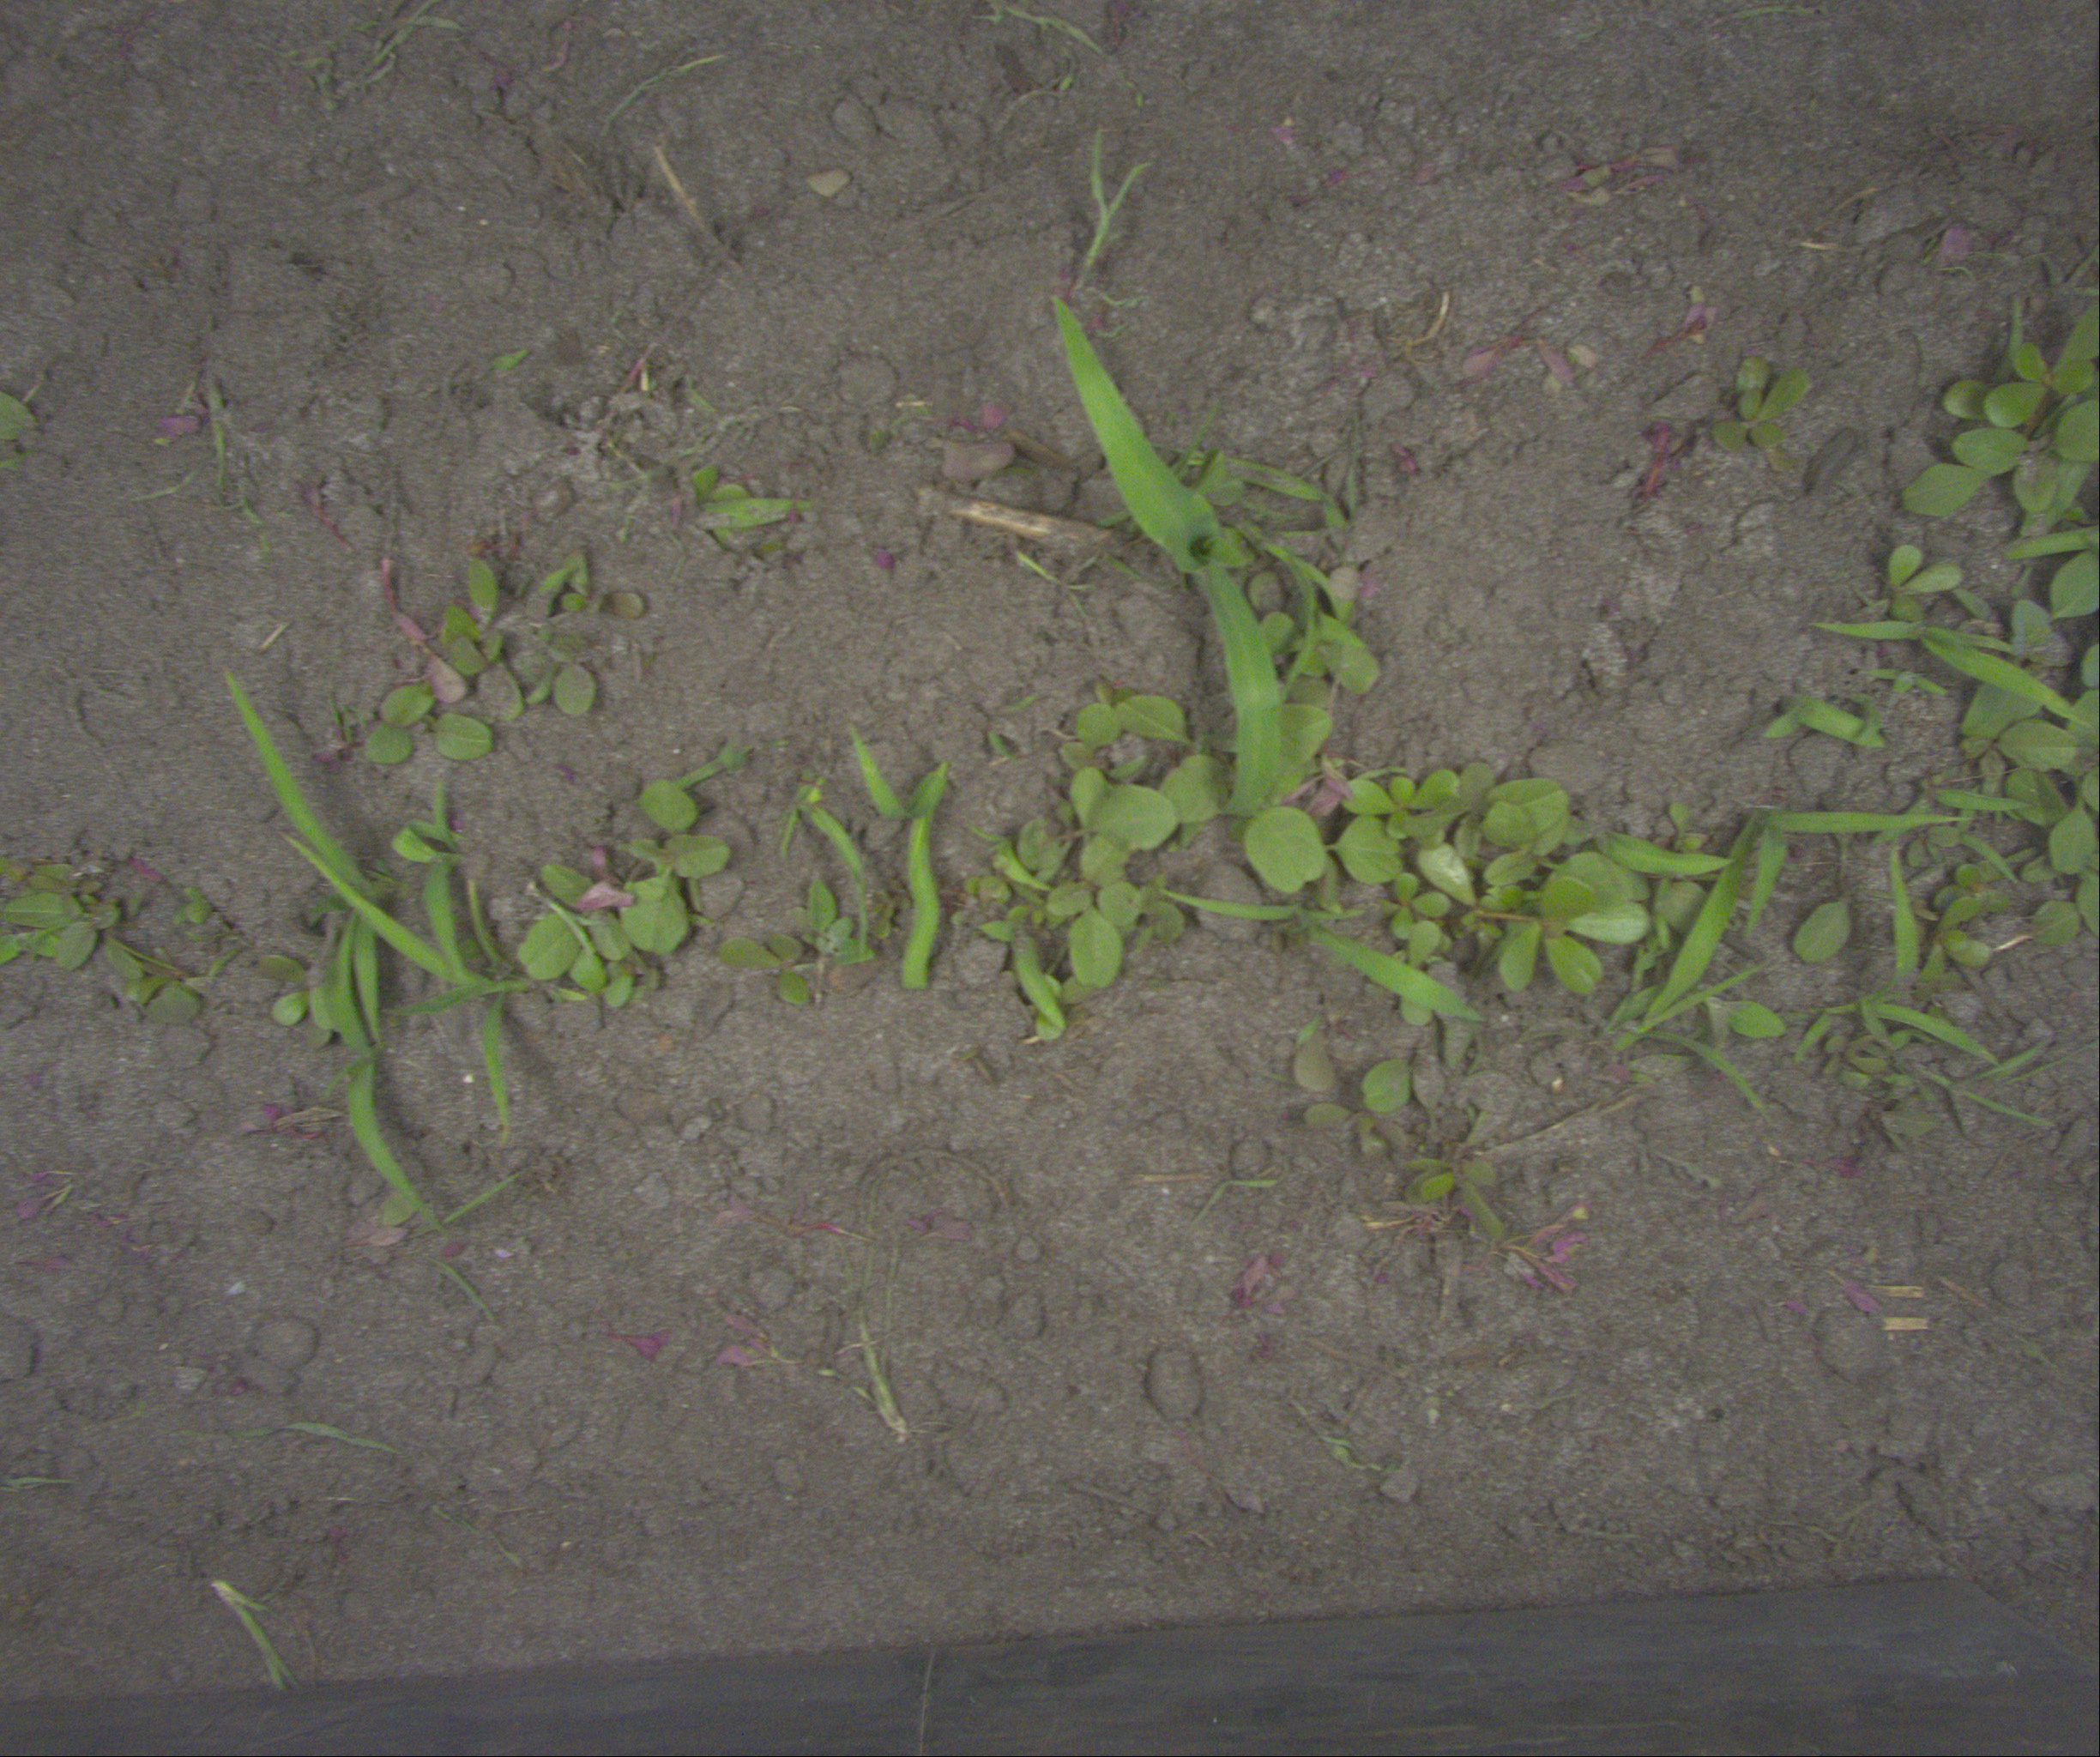
Crop: maize
Objects: maize, stem_maize